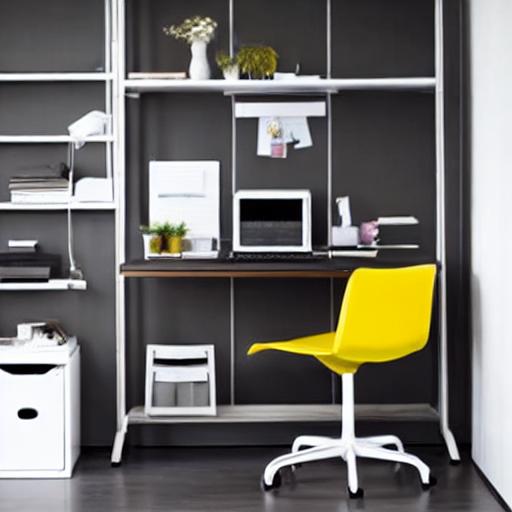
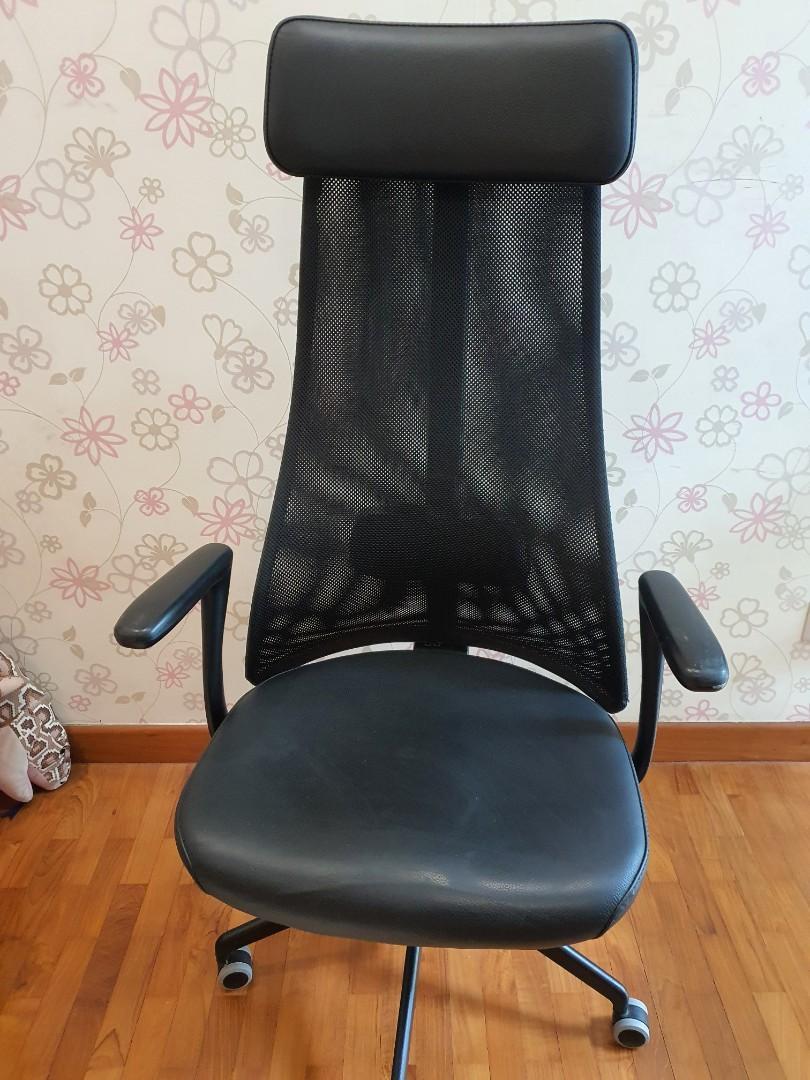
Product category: items_chair
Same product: no